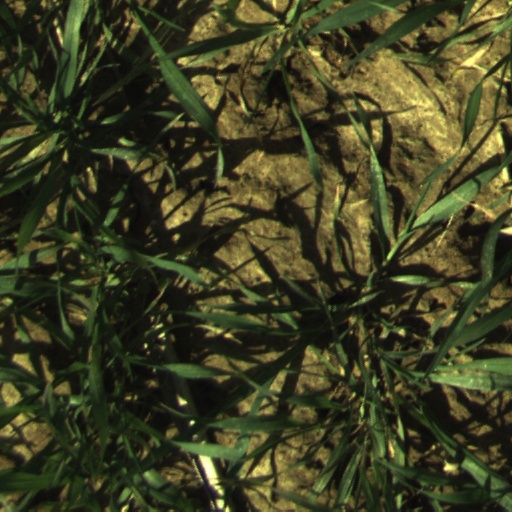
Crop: wheat